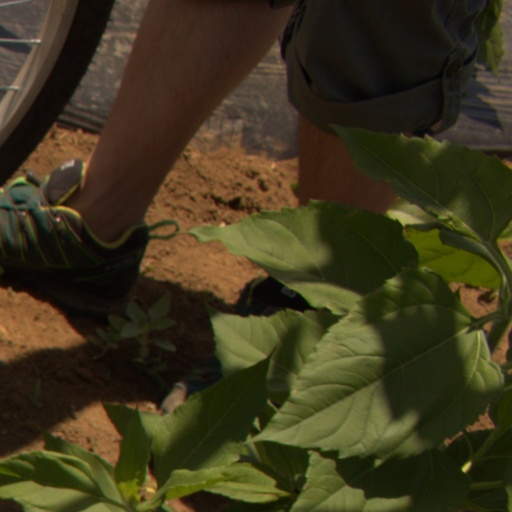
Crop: Jerusalem artichoke